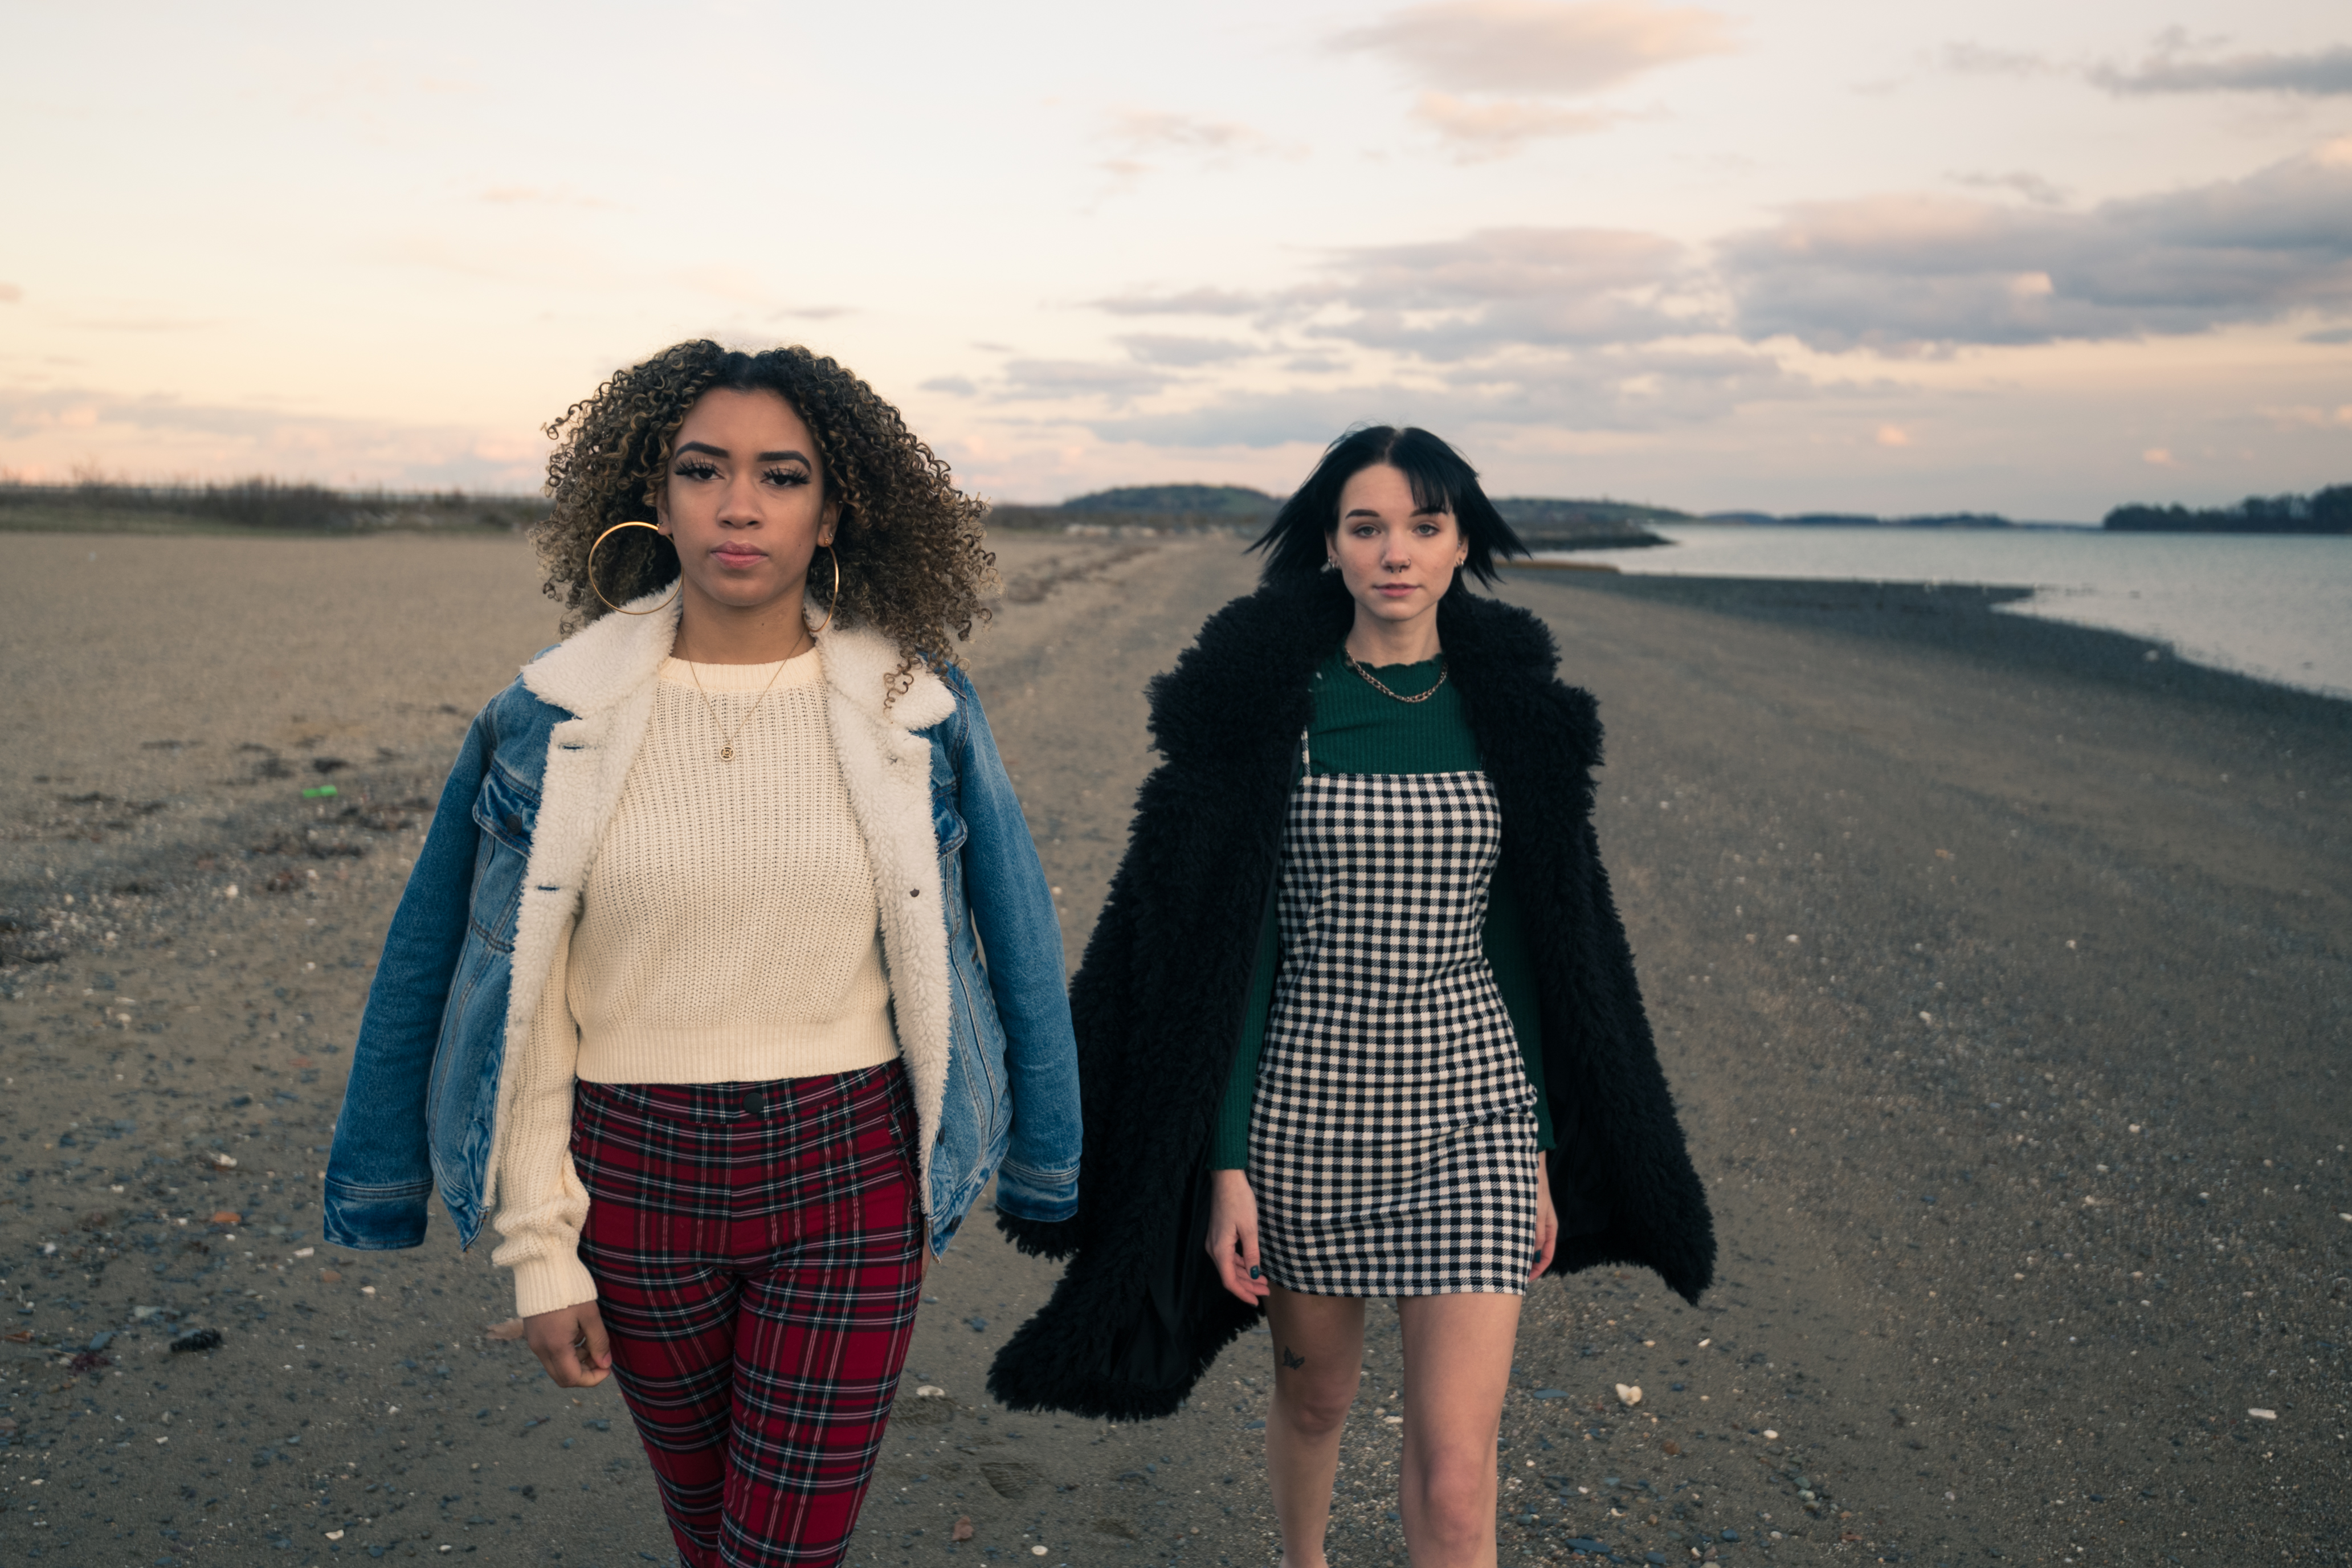
sky, cloud, outerwear, hairstyle, tartan, People in nature, flash photography, happy, standing, travel, sunlight, street fashion, waist, plaid, summer, fashion design, Tints and shades, horizon, leisure, landscape, fun, friendship, grass, long hair, pattern, vintage clothing, formal wear, blond, brown hair, scarf, reflection, ocean, tourism, winter, fur, road, evening, portrait photography, vacation, coast, handbag, photo shoot, sea, rock